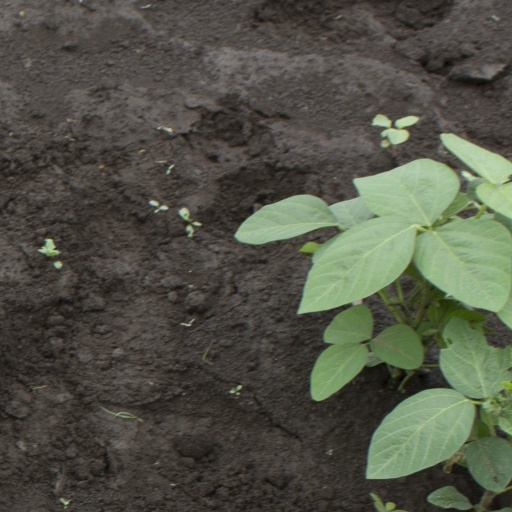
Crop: soybean